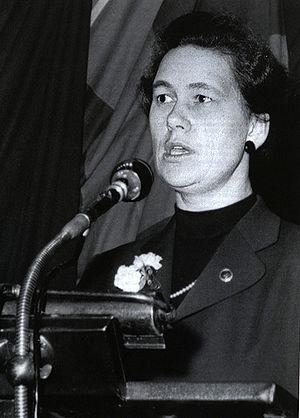
Inga Margarete Thorsson, née Sjöbäck le 3 juillet 1915 à Malmö et morte le 15 janvier 1994 à Stockholm, est une diplomate et femme politique suédoise, membre du Parti social-démocrate suédois des travailleurs.